John the Apostle

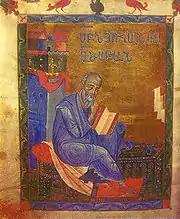
Armenian icon of the Apostle and Evangelist John the Theologian, 13th century by the Armenian manuscript illuminator Toros Roslin

John the Apostle is traditionally held to be the author of the Gospel of John, and many Christian denominations believe that he authored several other books of the New Testament (the three Johannine epistles and the Book of Revelation, together with the Gospel of John, are called the Johannine works), depending on whether he is distinguished from, or identified with, John the Evangelist, John the Elder, and John of Patmos.